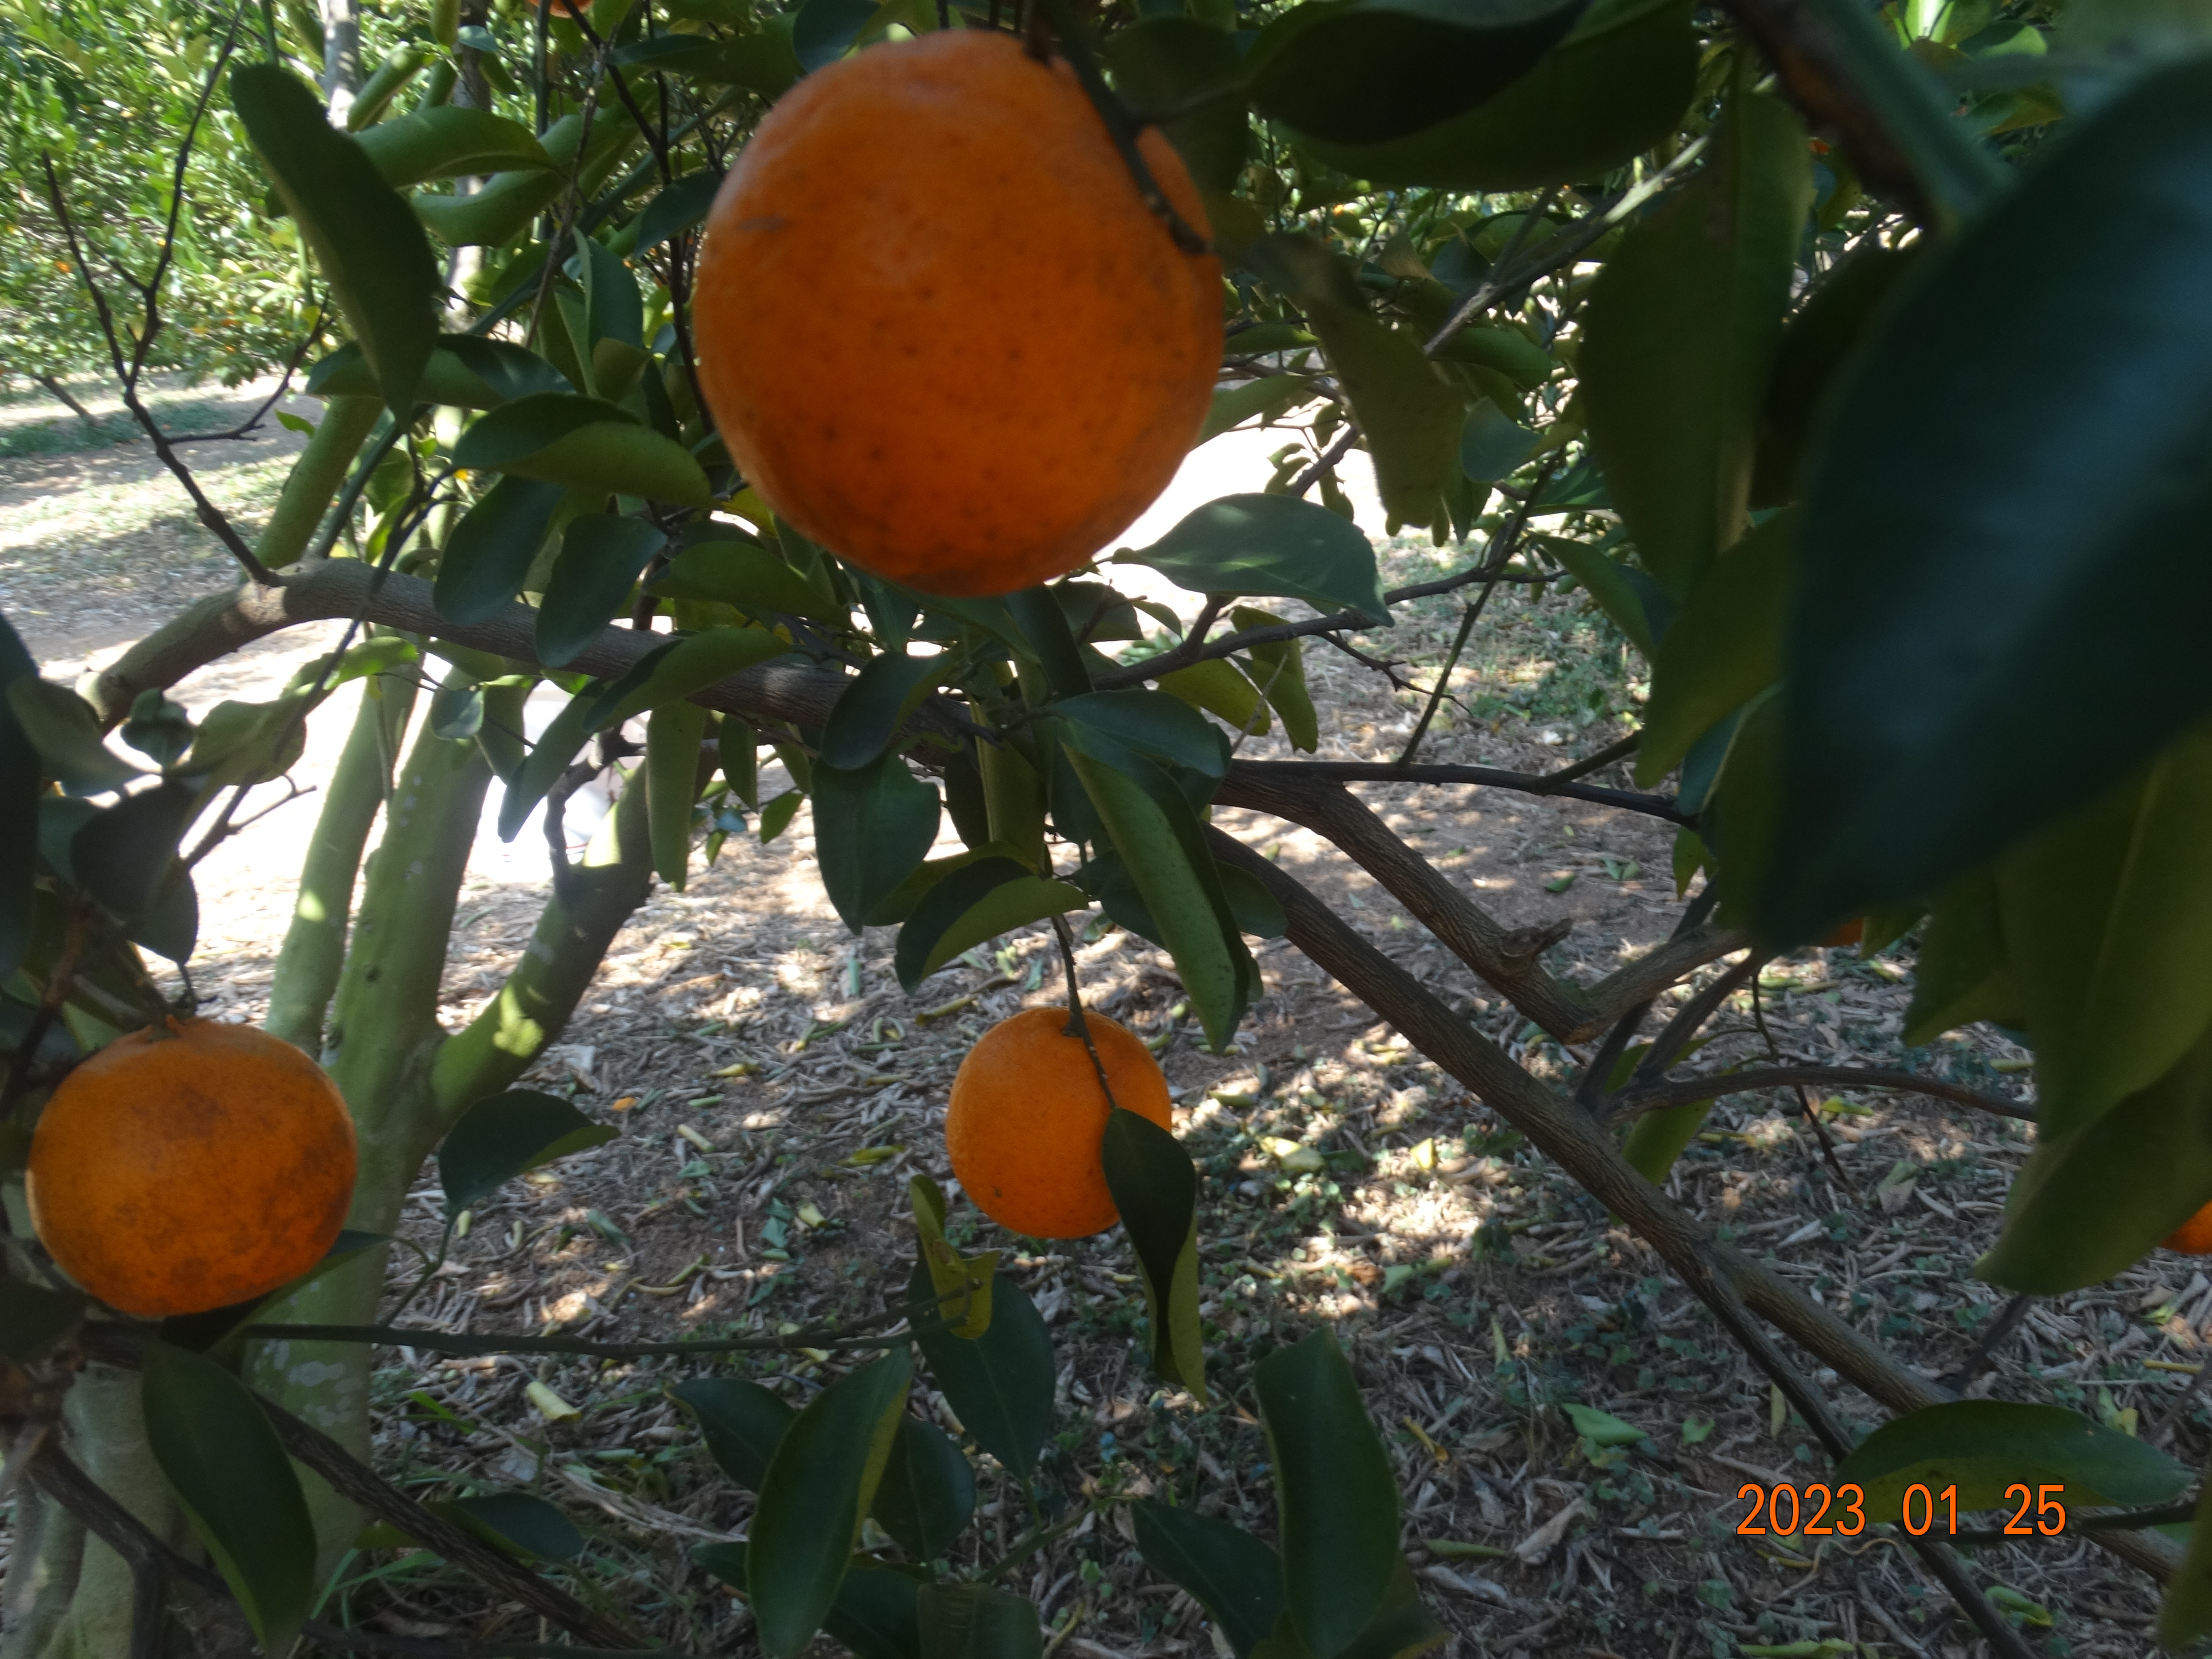
Citrus fruit variety: ponkan